Cleveland

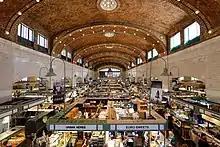
The historic West Side Market in Cleveland's Ohio City neighborhood

Cleveland's Playhouse Square is the second largest performing arts center in the U.S. behind New York City's Lincoln Center. It includes the State, Palace, Allen, Hanna, and Ohio theaters. The theaters host Broadway musicals, special concerts, speaking engagements, and other events throughout the year. Playhouse Square's resident performing arts companies include Cleveland Ballet, the Cleveland International Film Festival, the Cleveland Play House, Cleveland State University Department of Theatre and Dance, DANCECleveland, the Great Lakes Theater Festival, and the Tri-C Jazz Fest. A city with strong traditions in theater and vaudeville, Cleveland has produced many renowned performers, most prominently comedian Bob Hope.